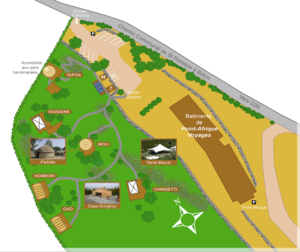
Plan du Campement Tamana
Maurice Freund est une personnalité française du tourisme et du développement durable. Originaire de Guebwiller en Alsace, il a été, dans les années 1970 l'un des acteurs du développement des « charters », qui permirent dans ces années l'accès aux vols à des prix abordables.